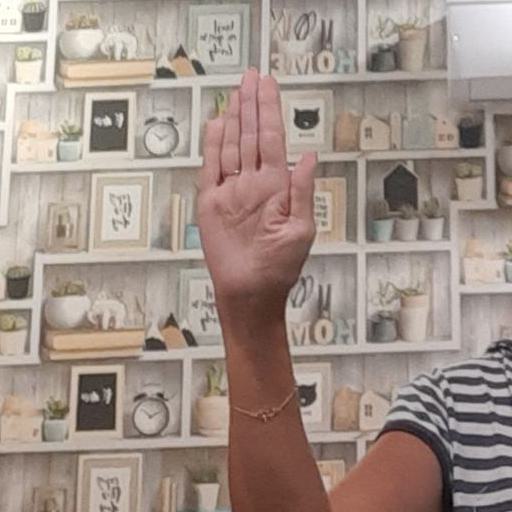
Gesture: stop